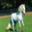
Label: horse